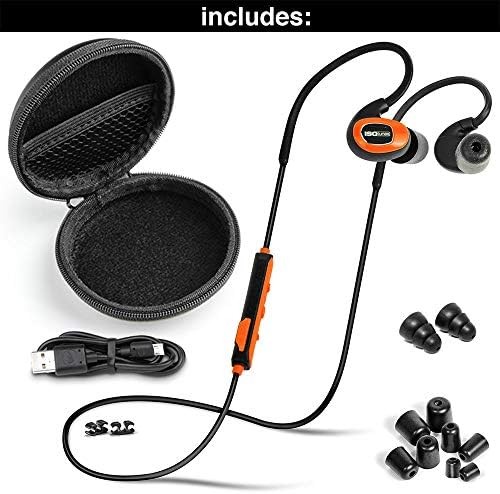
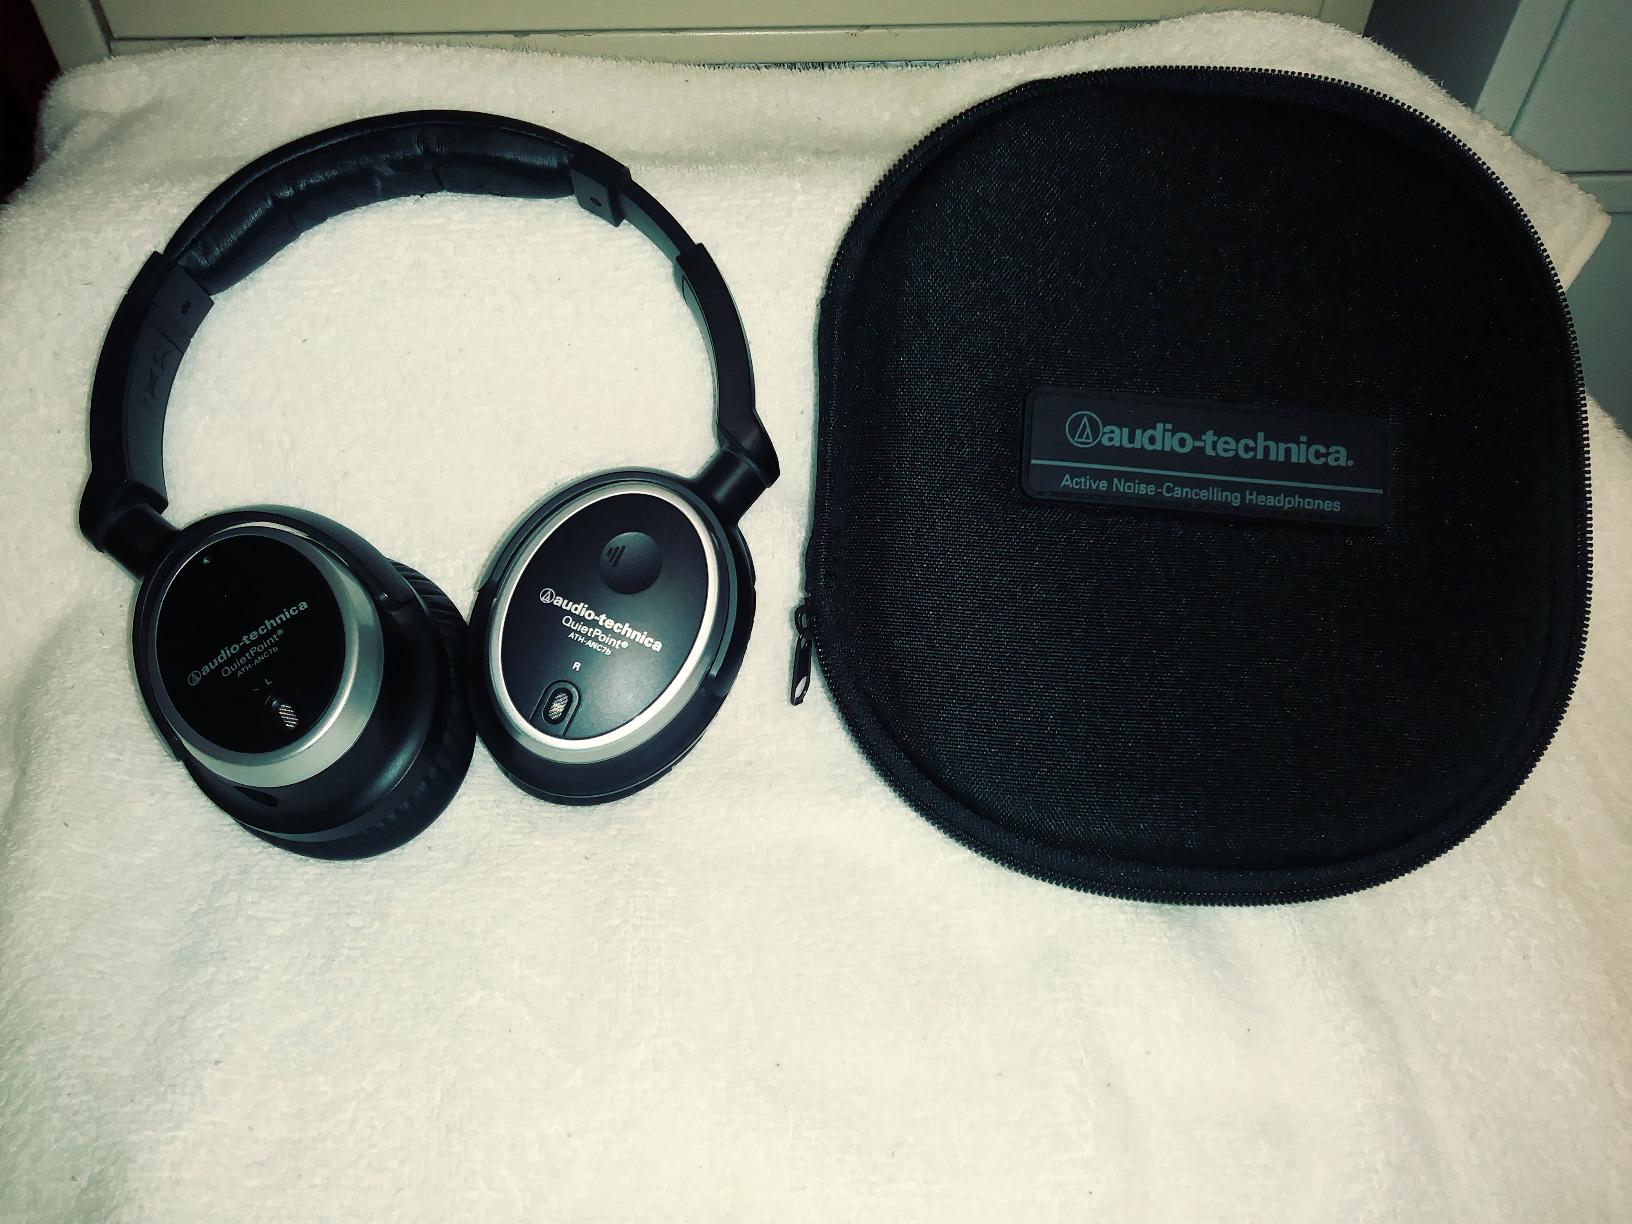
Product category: headphones
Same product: no